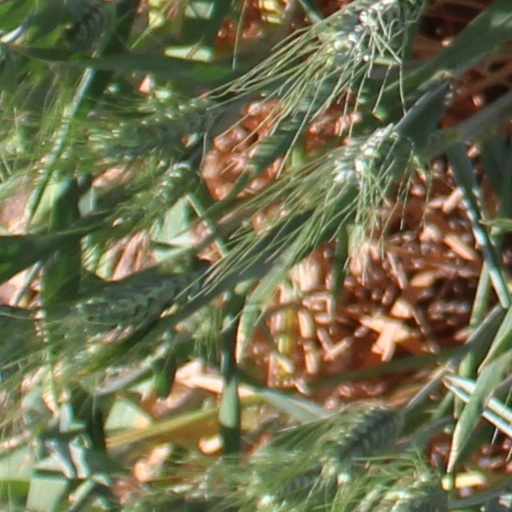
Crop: wheat